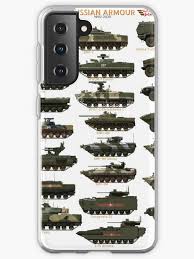
Label: BMP